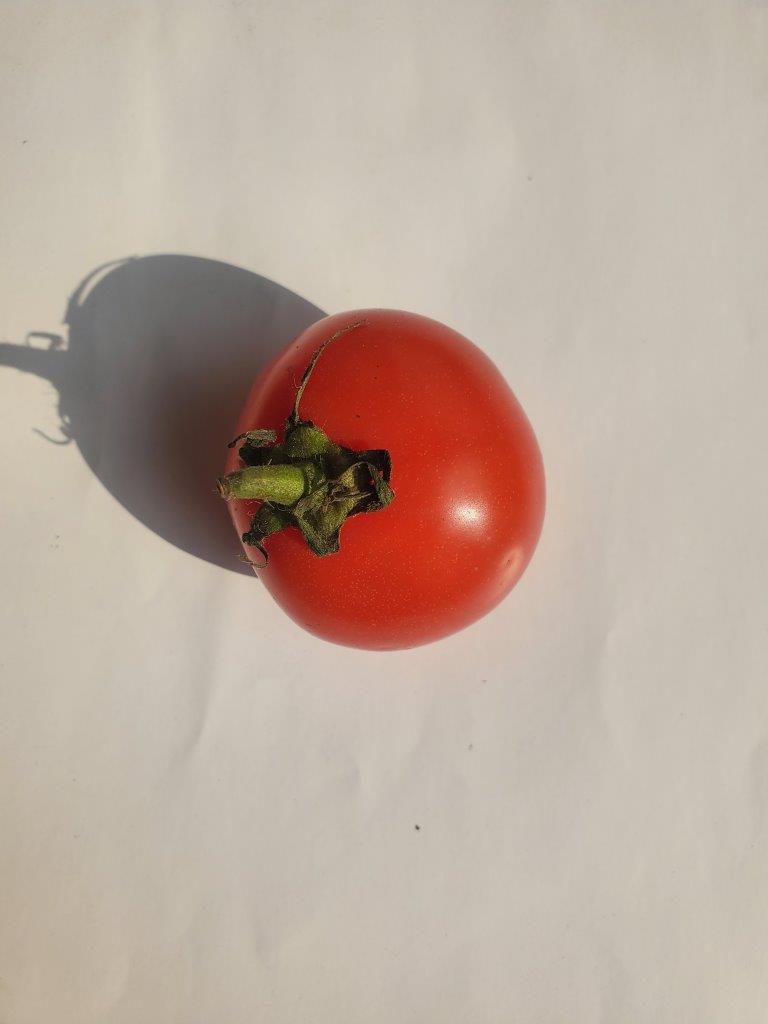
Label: Fresh